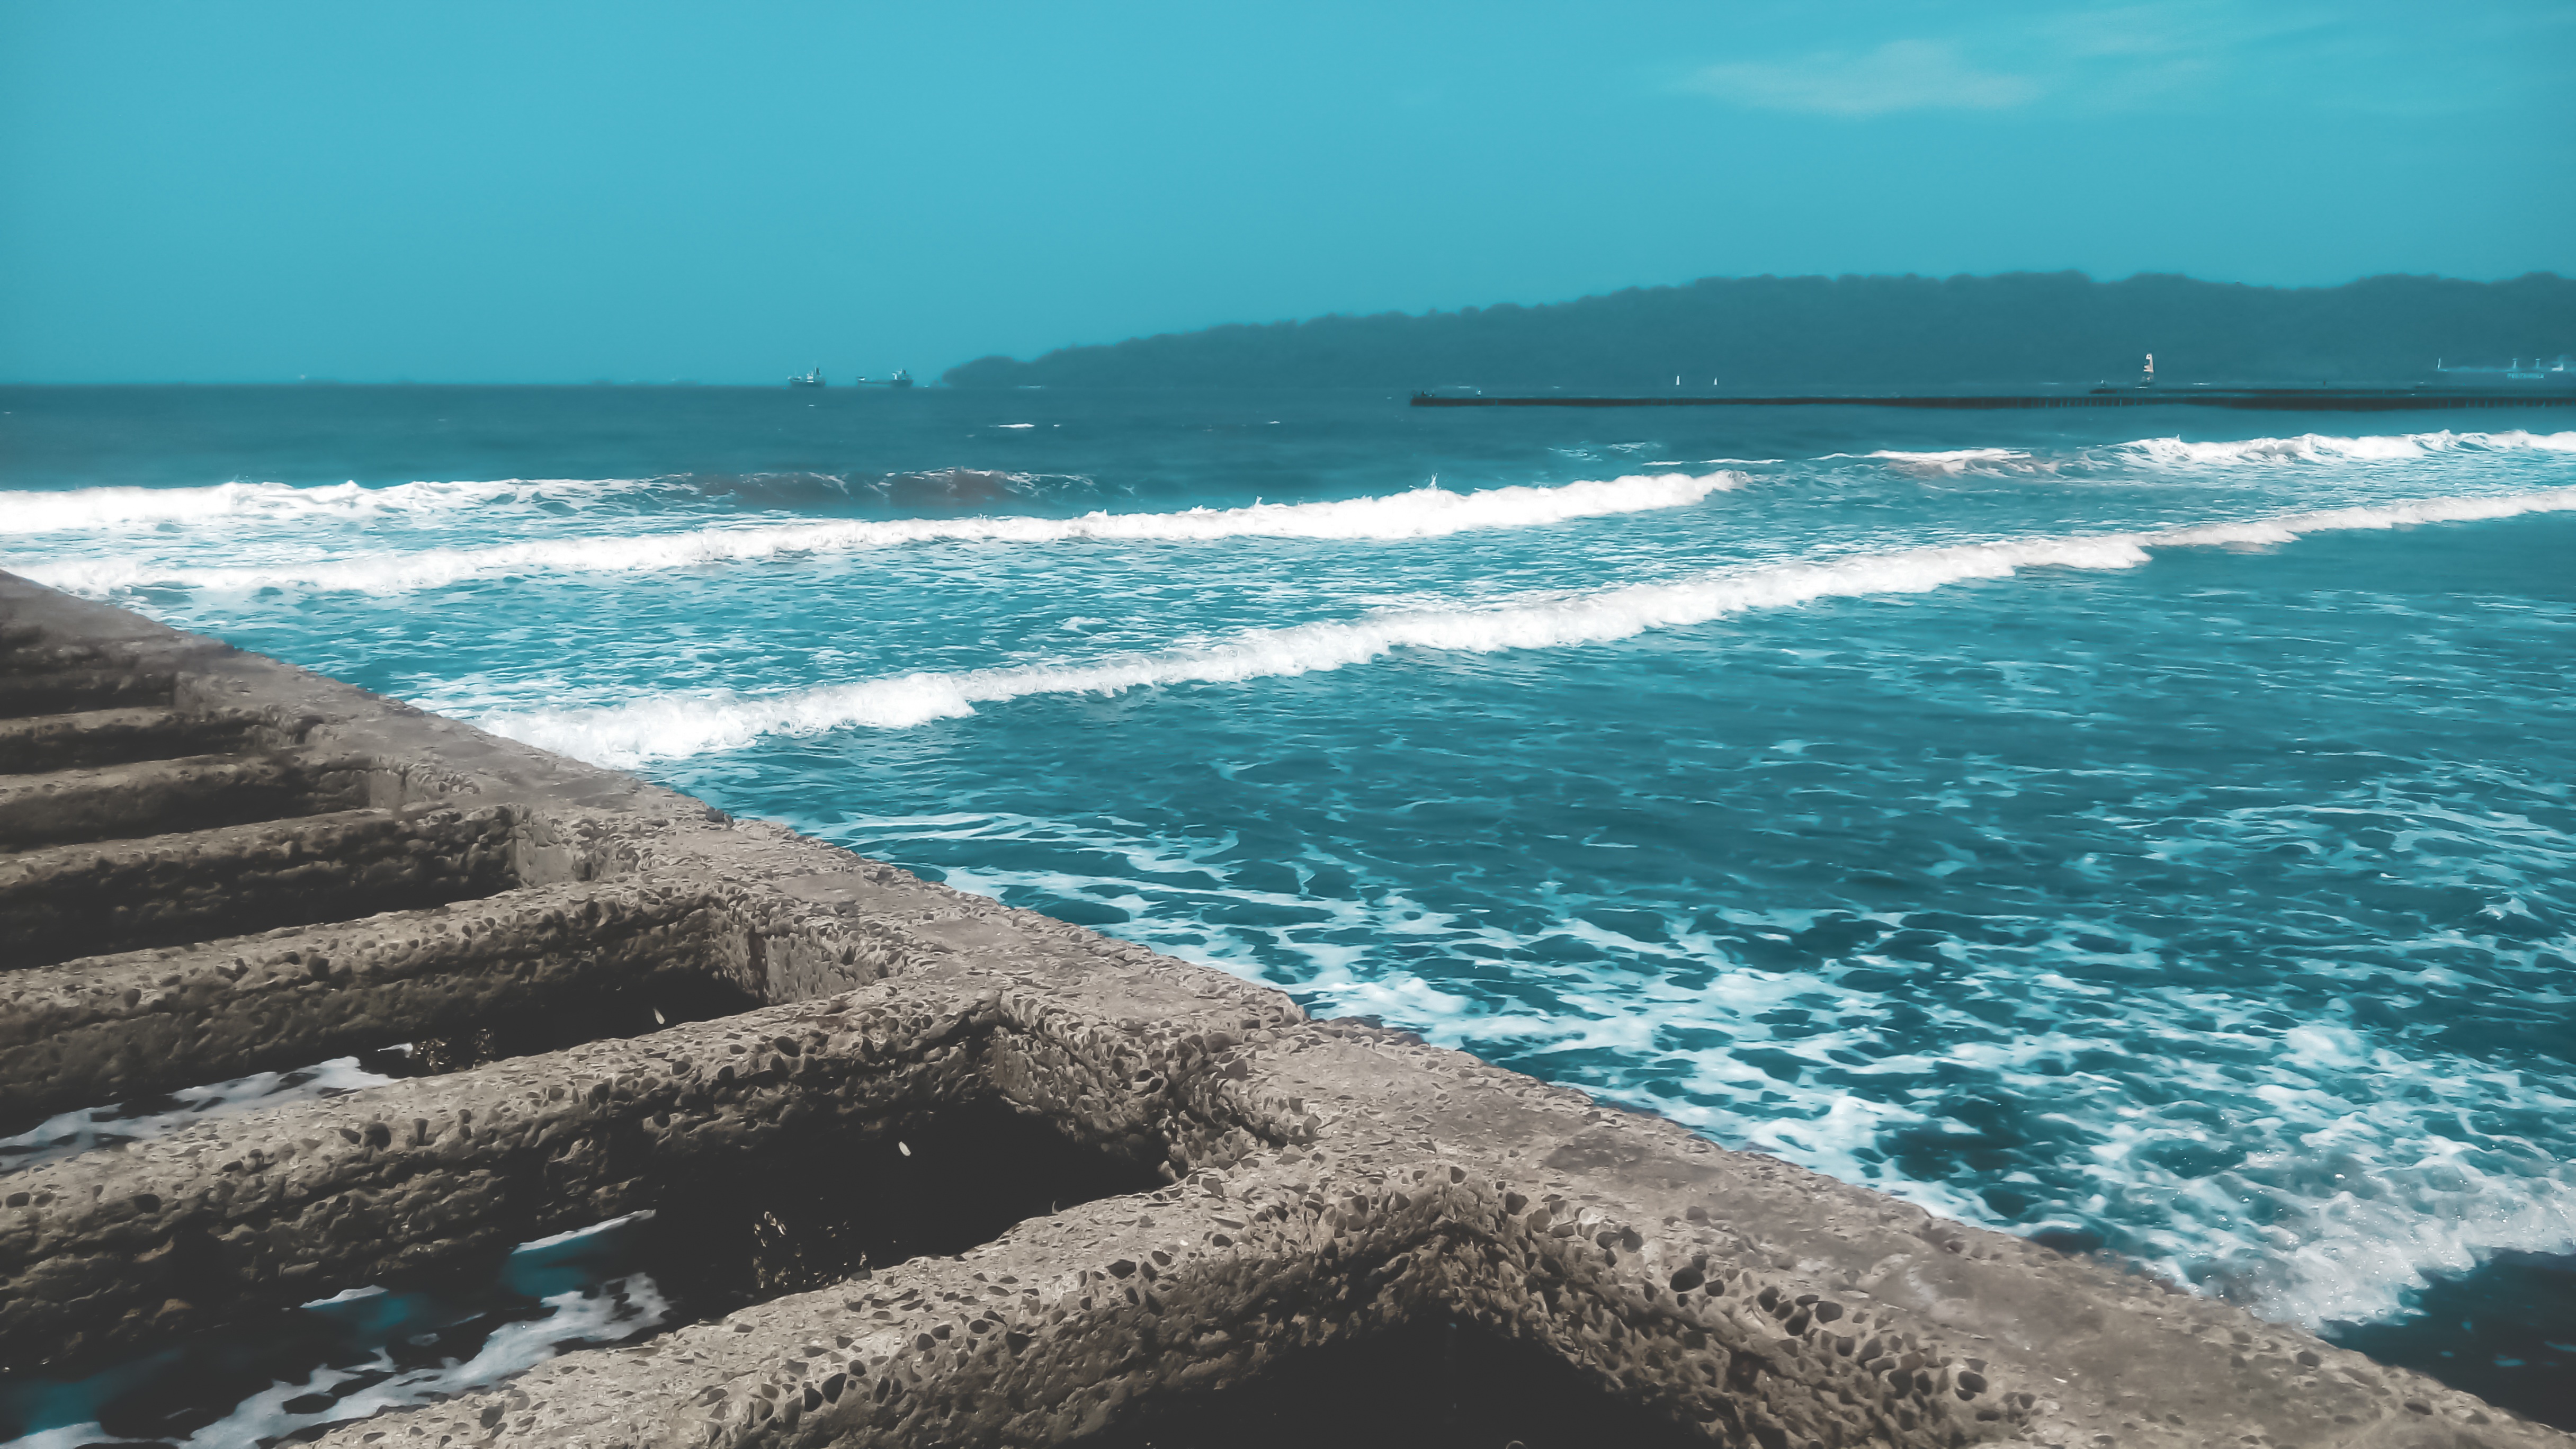
beach, sea, coast, ocean, horizon, shore, wave, vacation, cove, lagoon, bay, terrain, body of water, cape, islet, wind wave